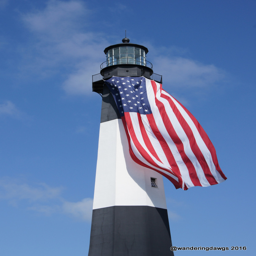
lighthouse displays the american flag in celebration